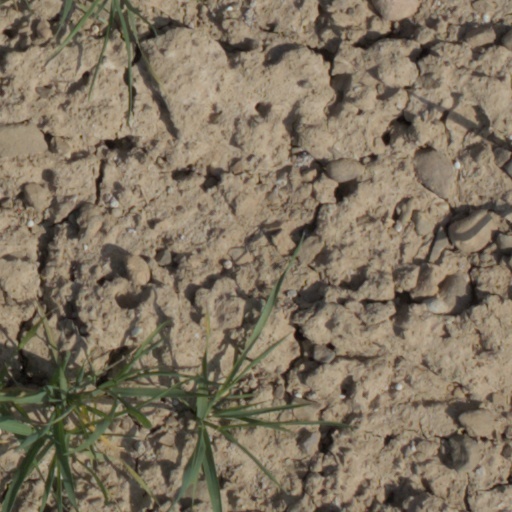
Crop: wheat